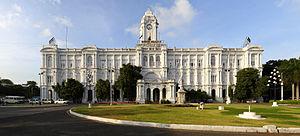
Le Ripon building, siège de l'Hôtel de ville de Chennai (Madras), en Inde.
L'architecture anglo-indienne est un mouvement architectural lancé à la fin du XIXᵉ siècle par les architectes britanniques dans les Indes britanniques. Il associe des éléments de l'architecture indo-islamique à l'architecture néogothique de l'Époque victorienne